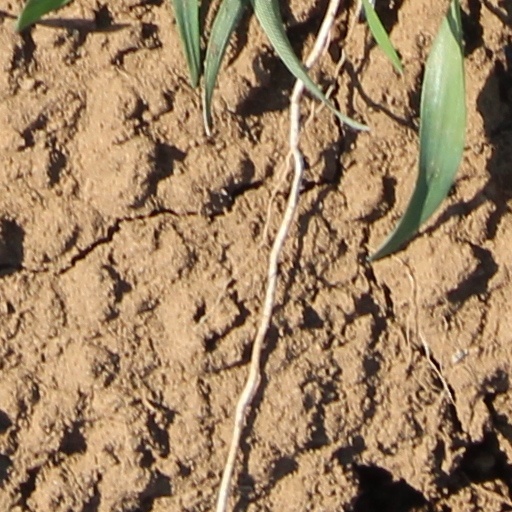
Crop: wheat